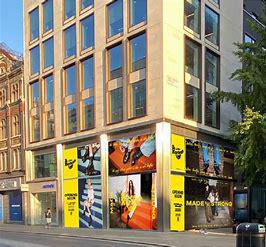
Brand: Dr.
Model: Martens 100